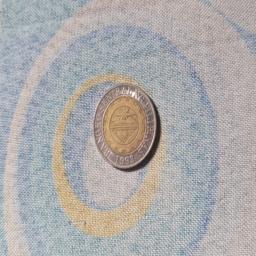
Label: 10_Old_Back